Artificial leather

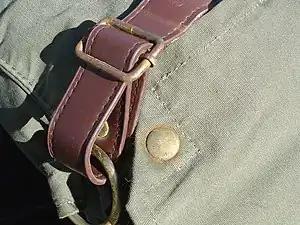
An artificial leather bag strap, made from plastic

Artificial leather, also called synthetic leather, is a material intended to substitute for leather in upholstery, clothing, footwear, and other uses where a leather-like finish is desired but the actual material is cost prohibitive or unsuitable due to practical or ethical concerns. Artificial leather is known under many names, including "leatherette", "imitation leather", "faux leather", "vegan leather", "PU leather" (polyurethane), and "pleather".